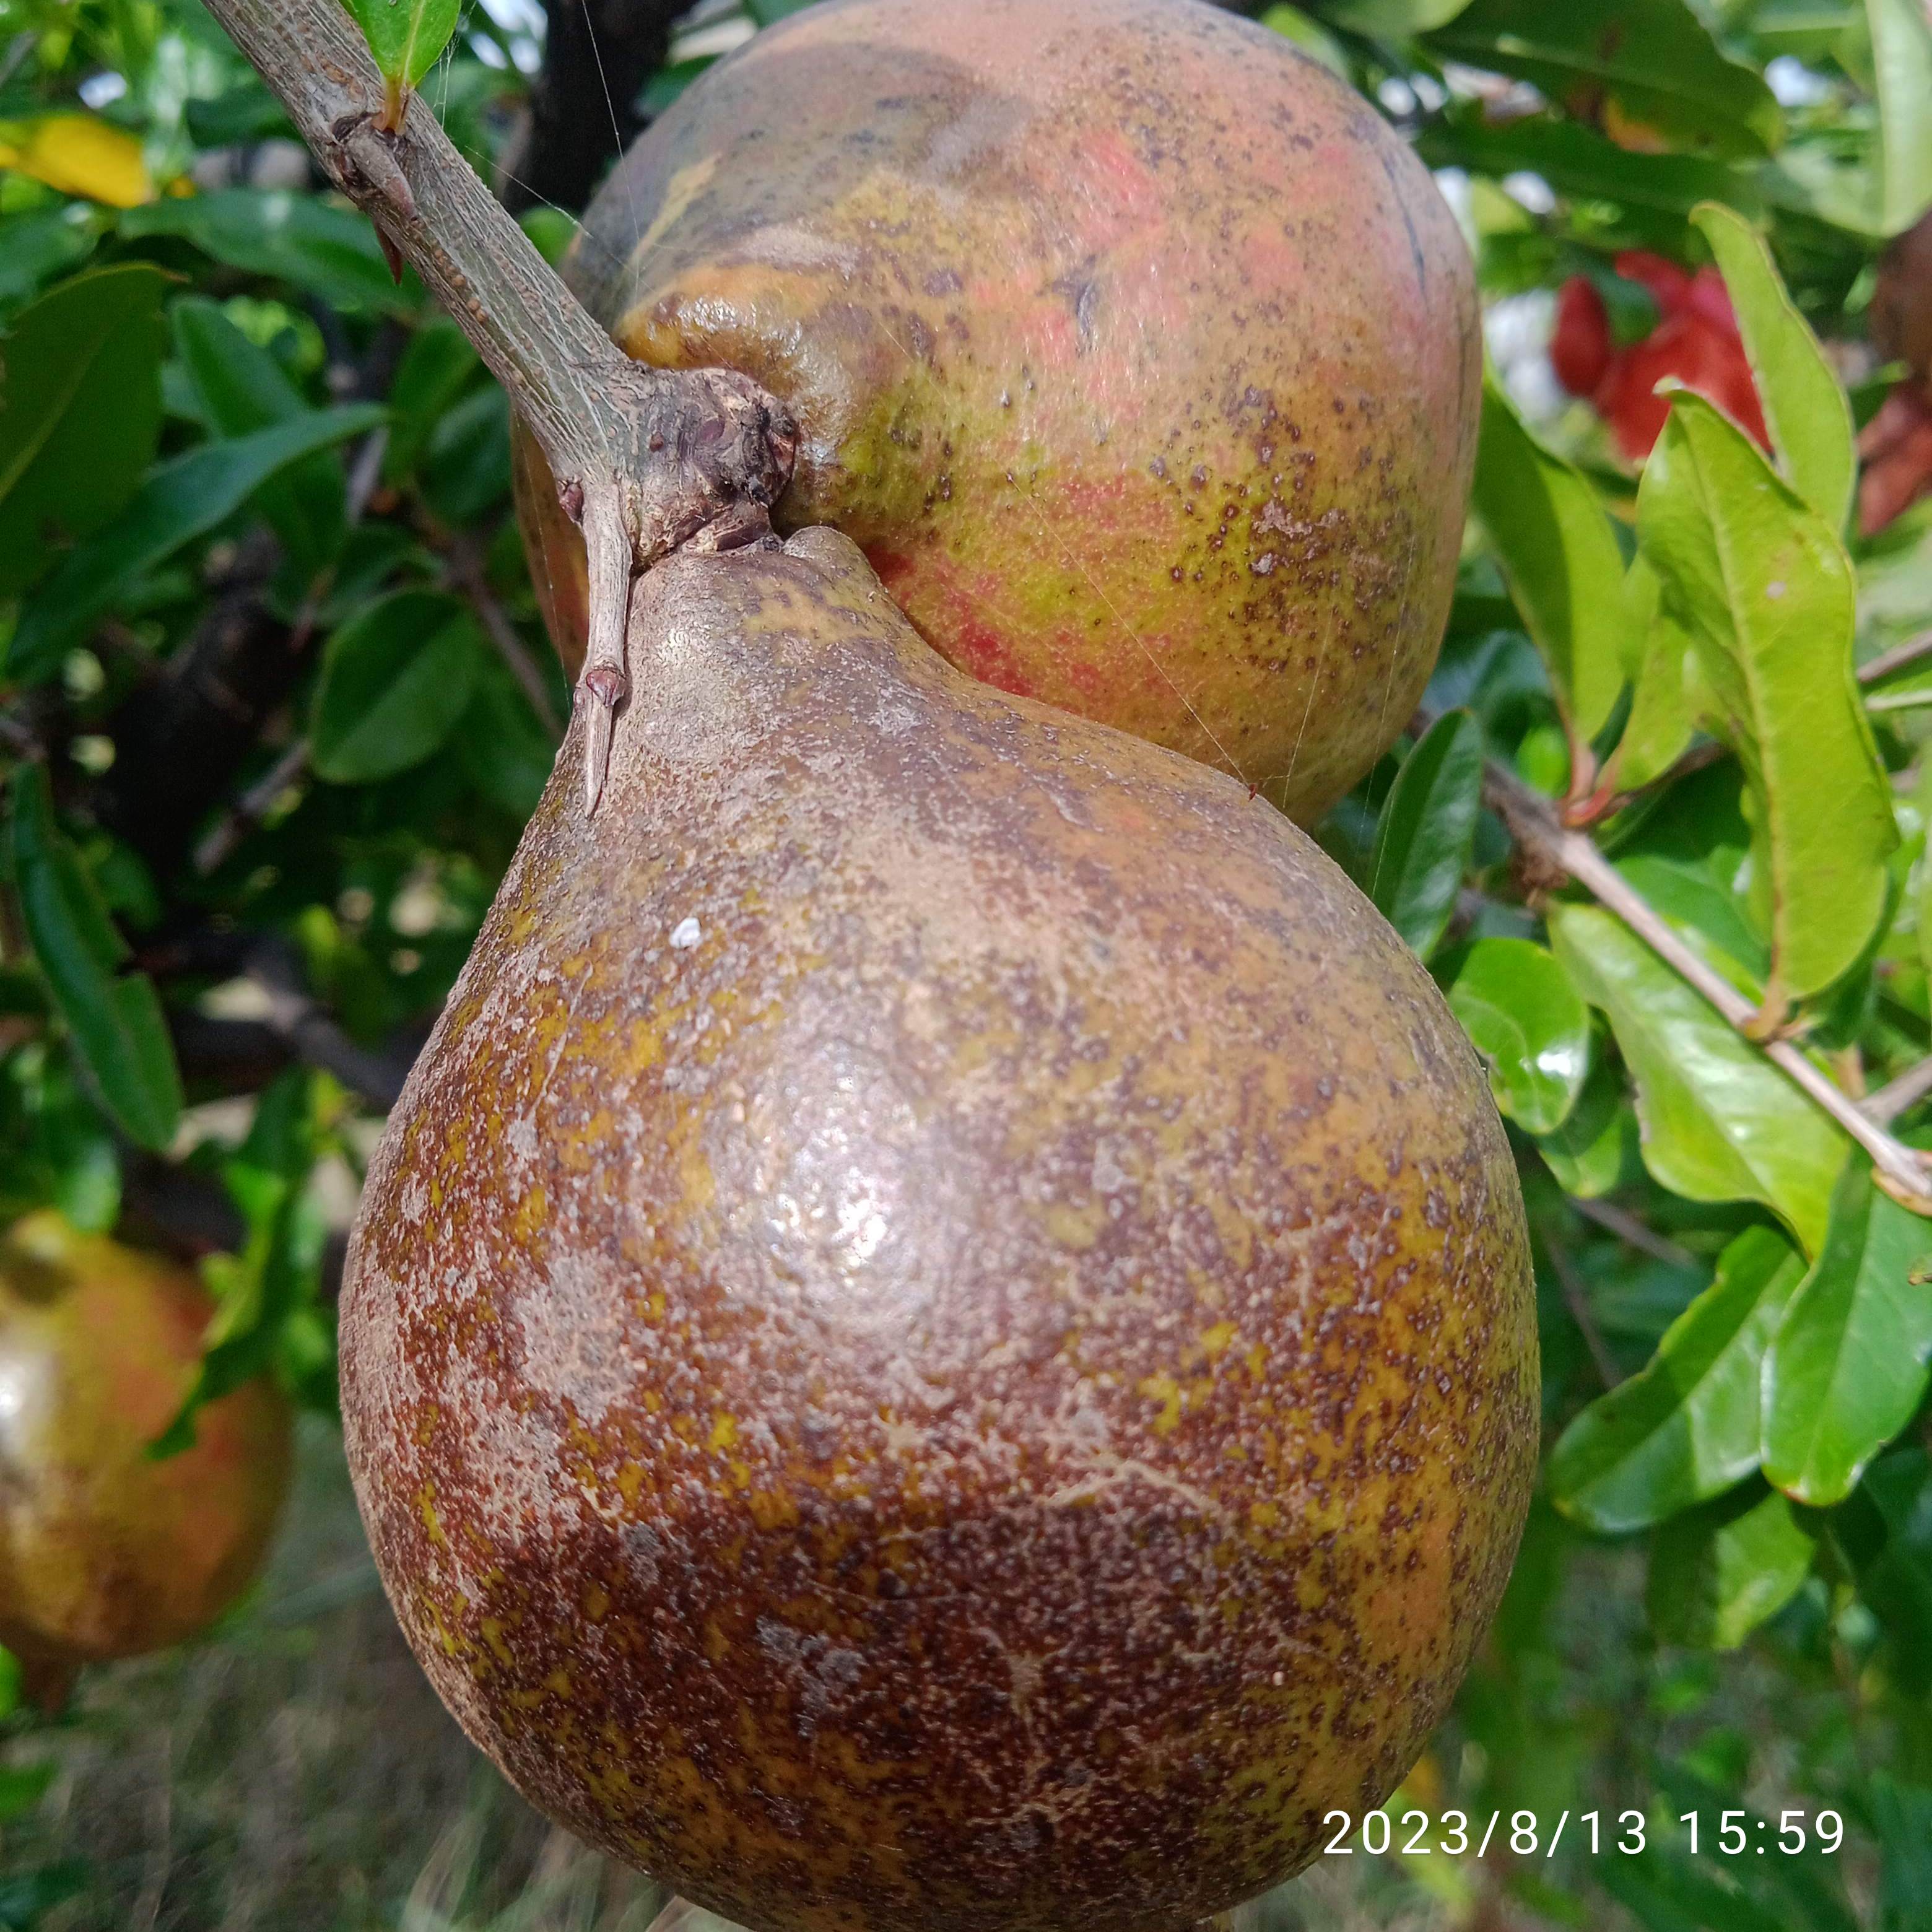
Label: Cercospora